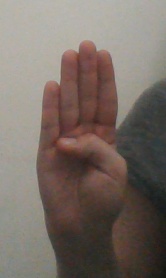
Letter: kaaf